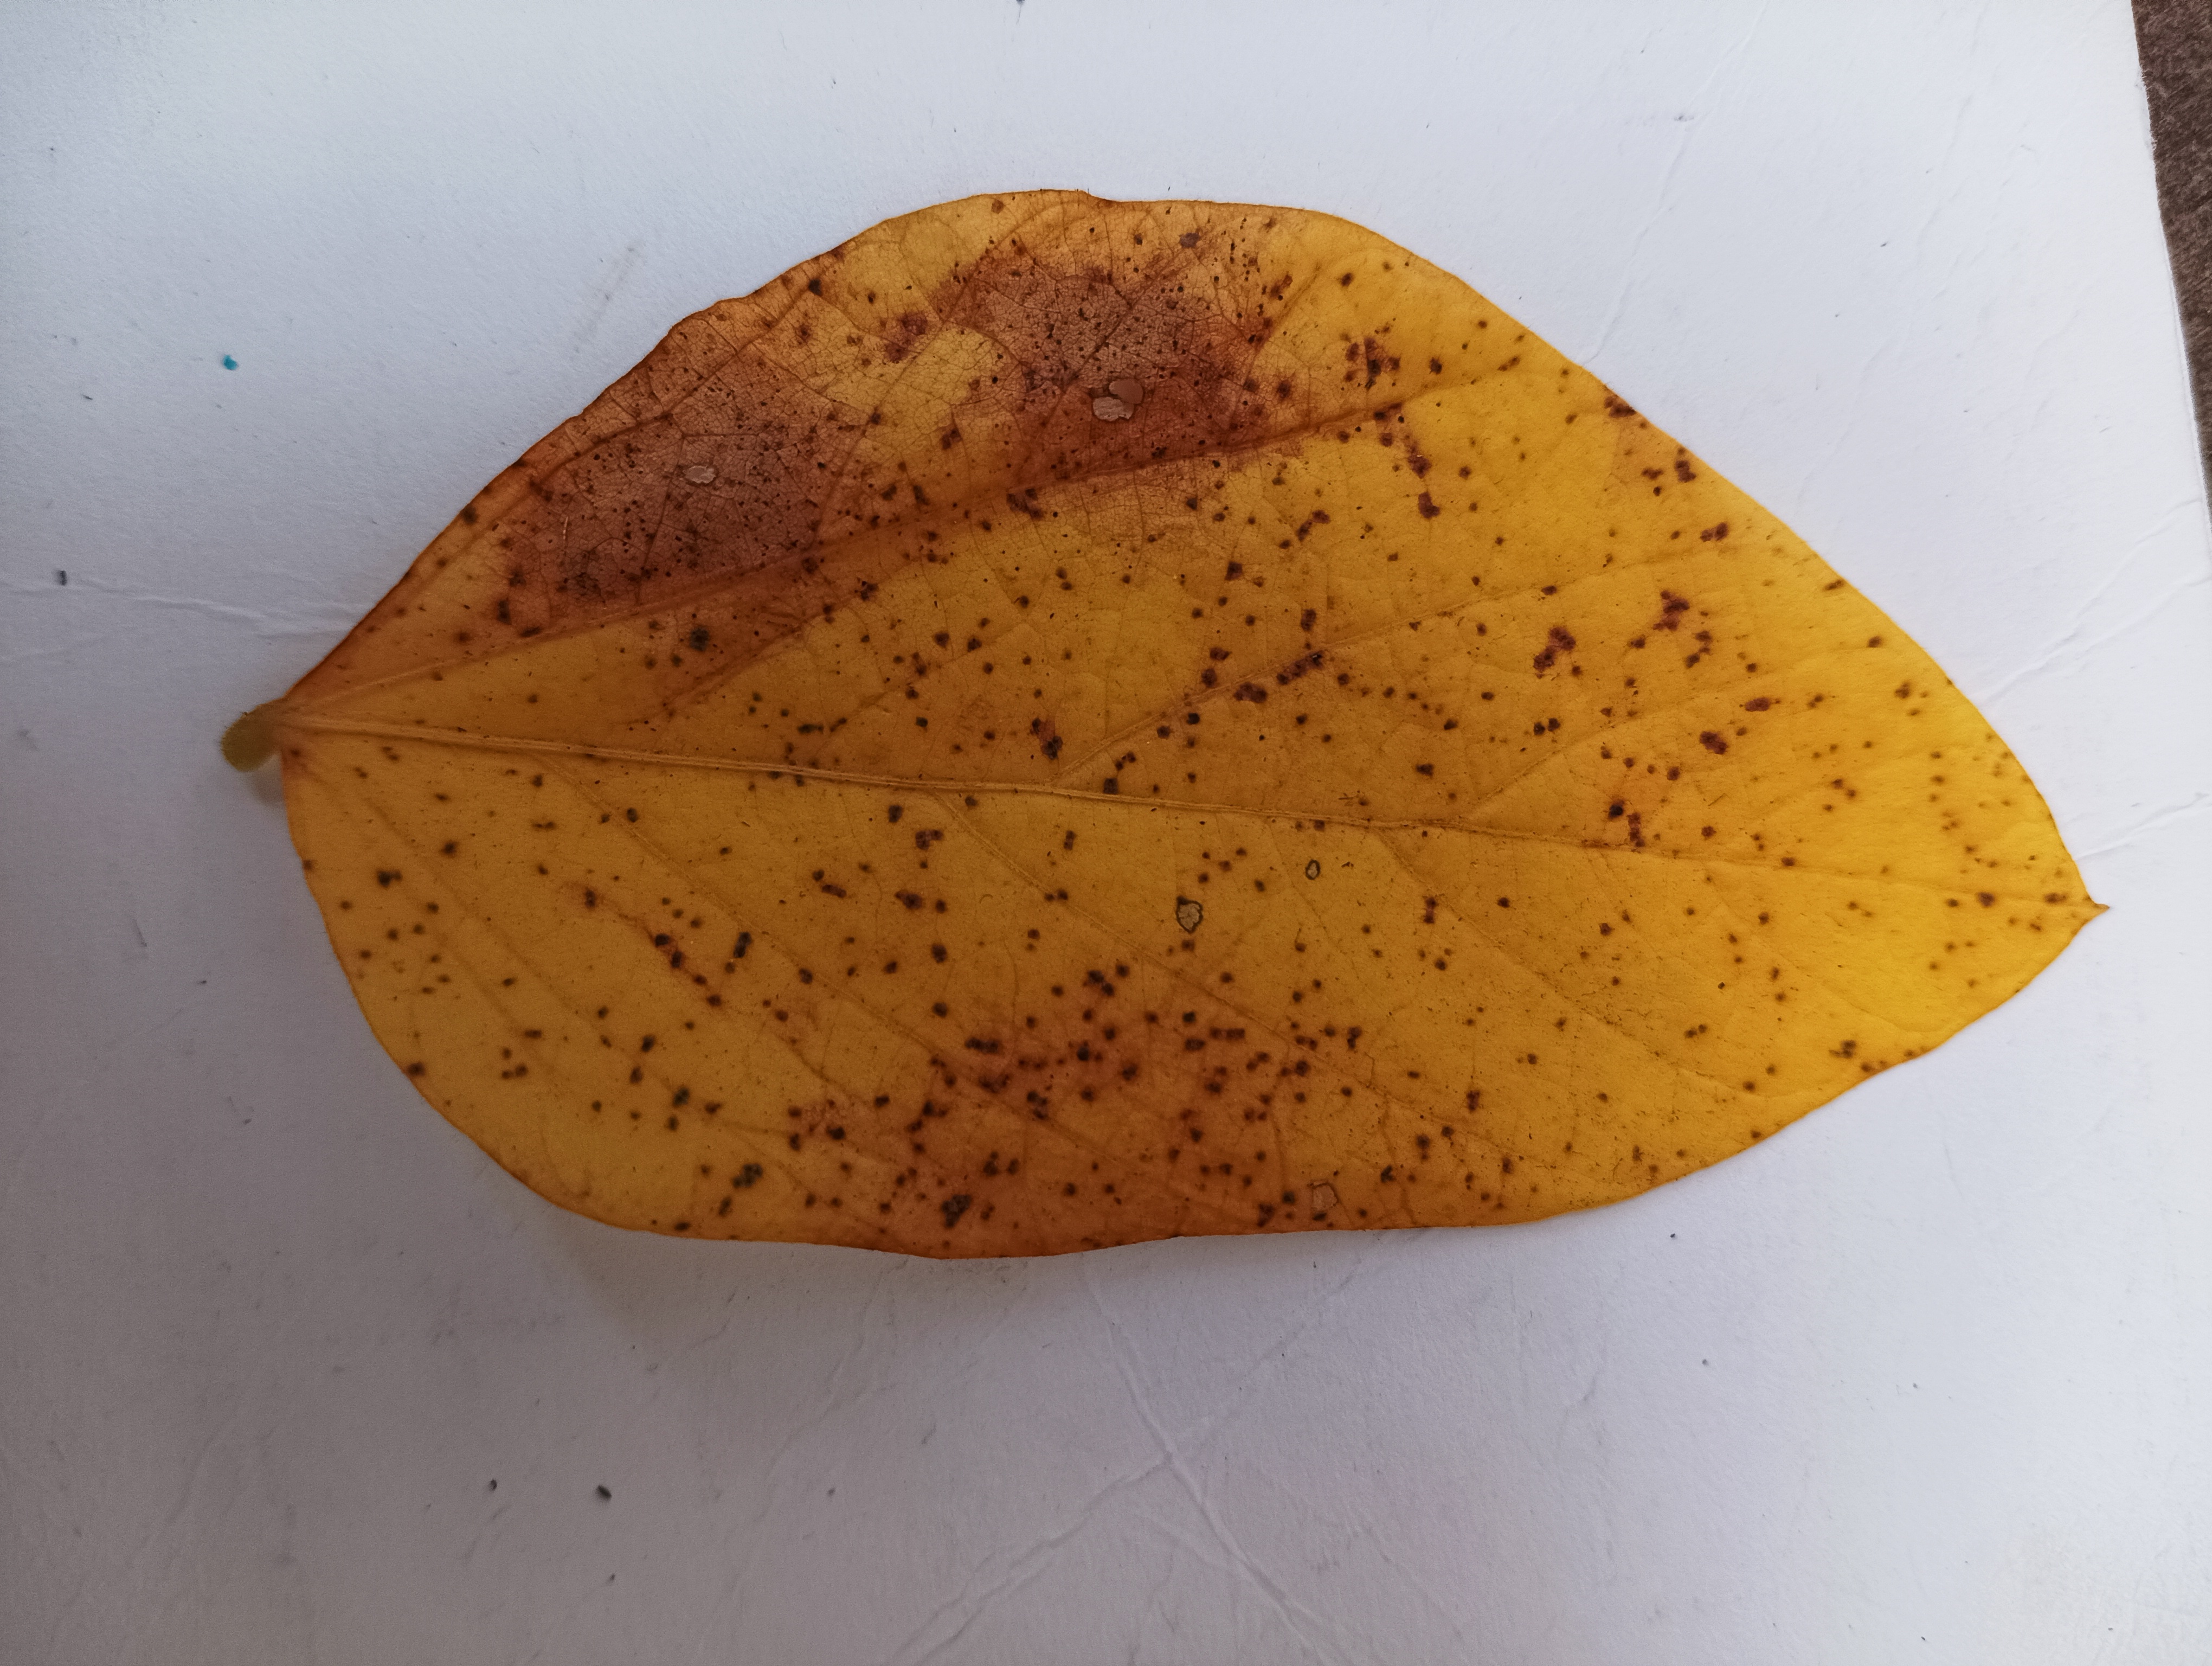
Label: Septoria_Brown_Spot